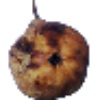
Label: Pear Abate 1